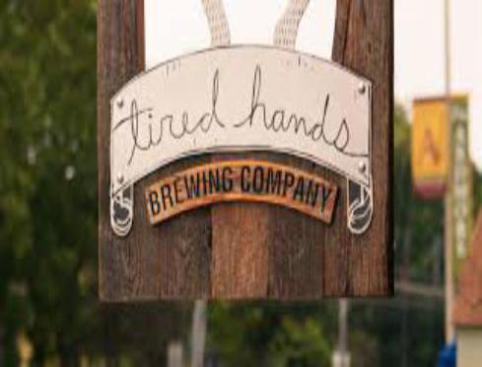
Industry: Food